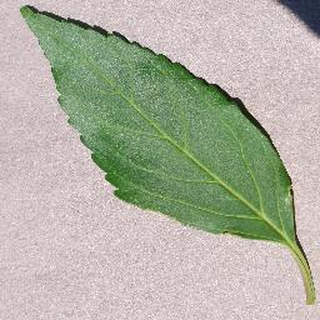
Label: healthy_cherry